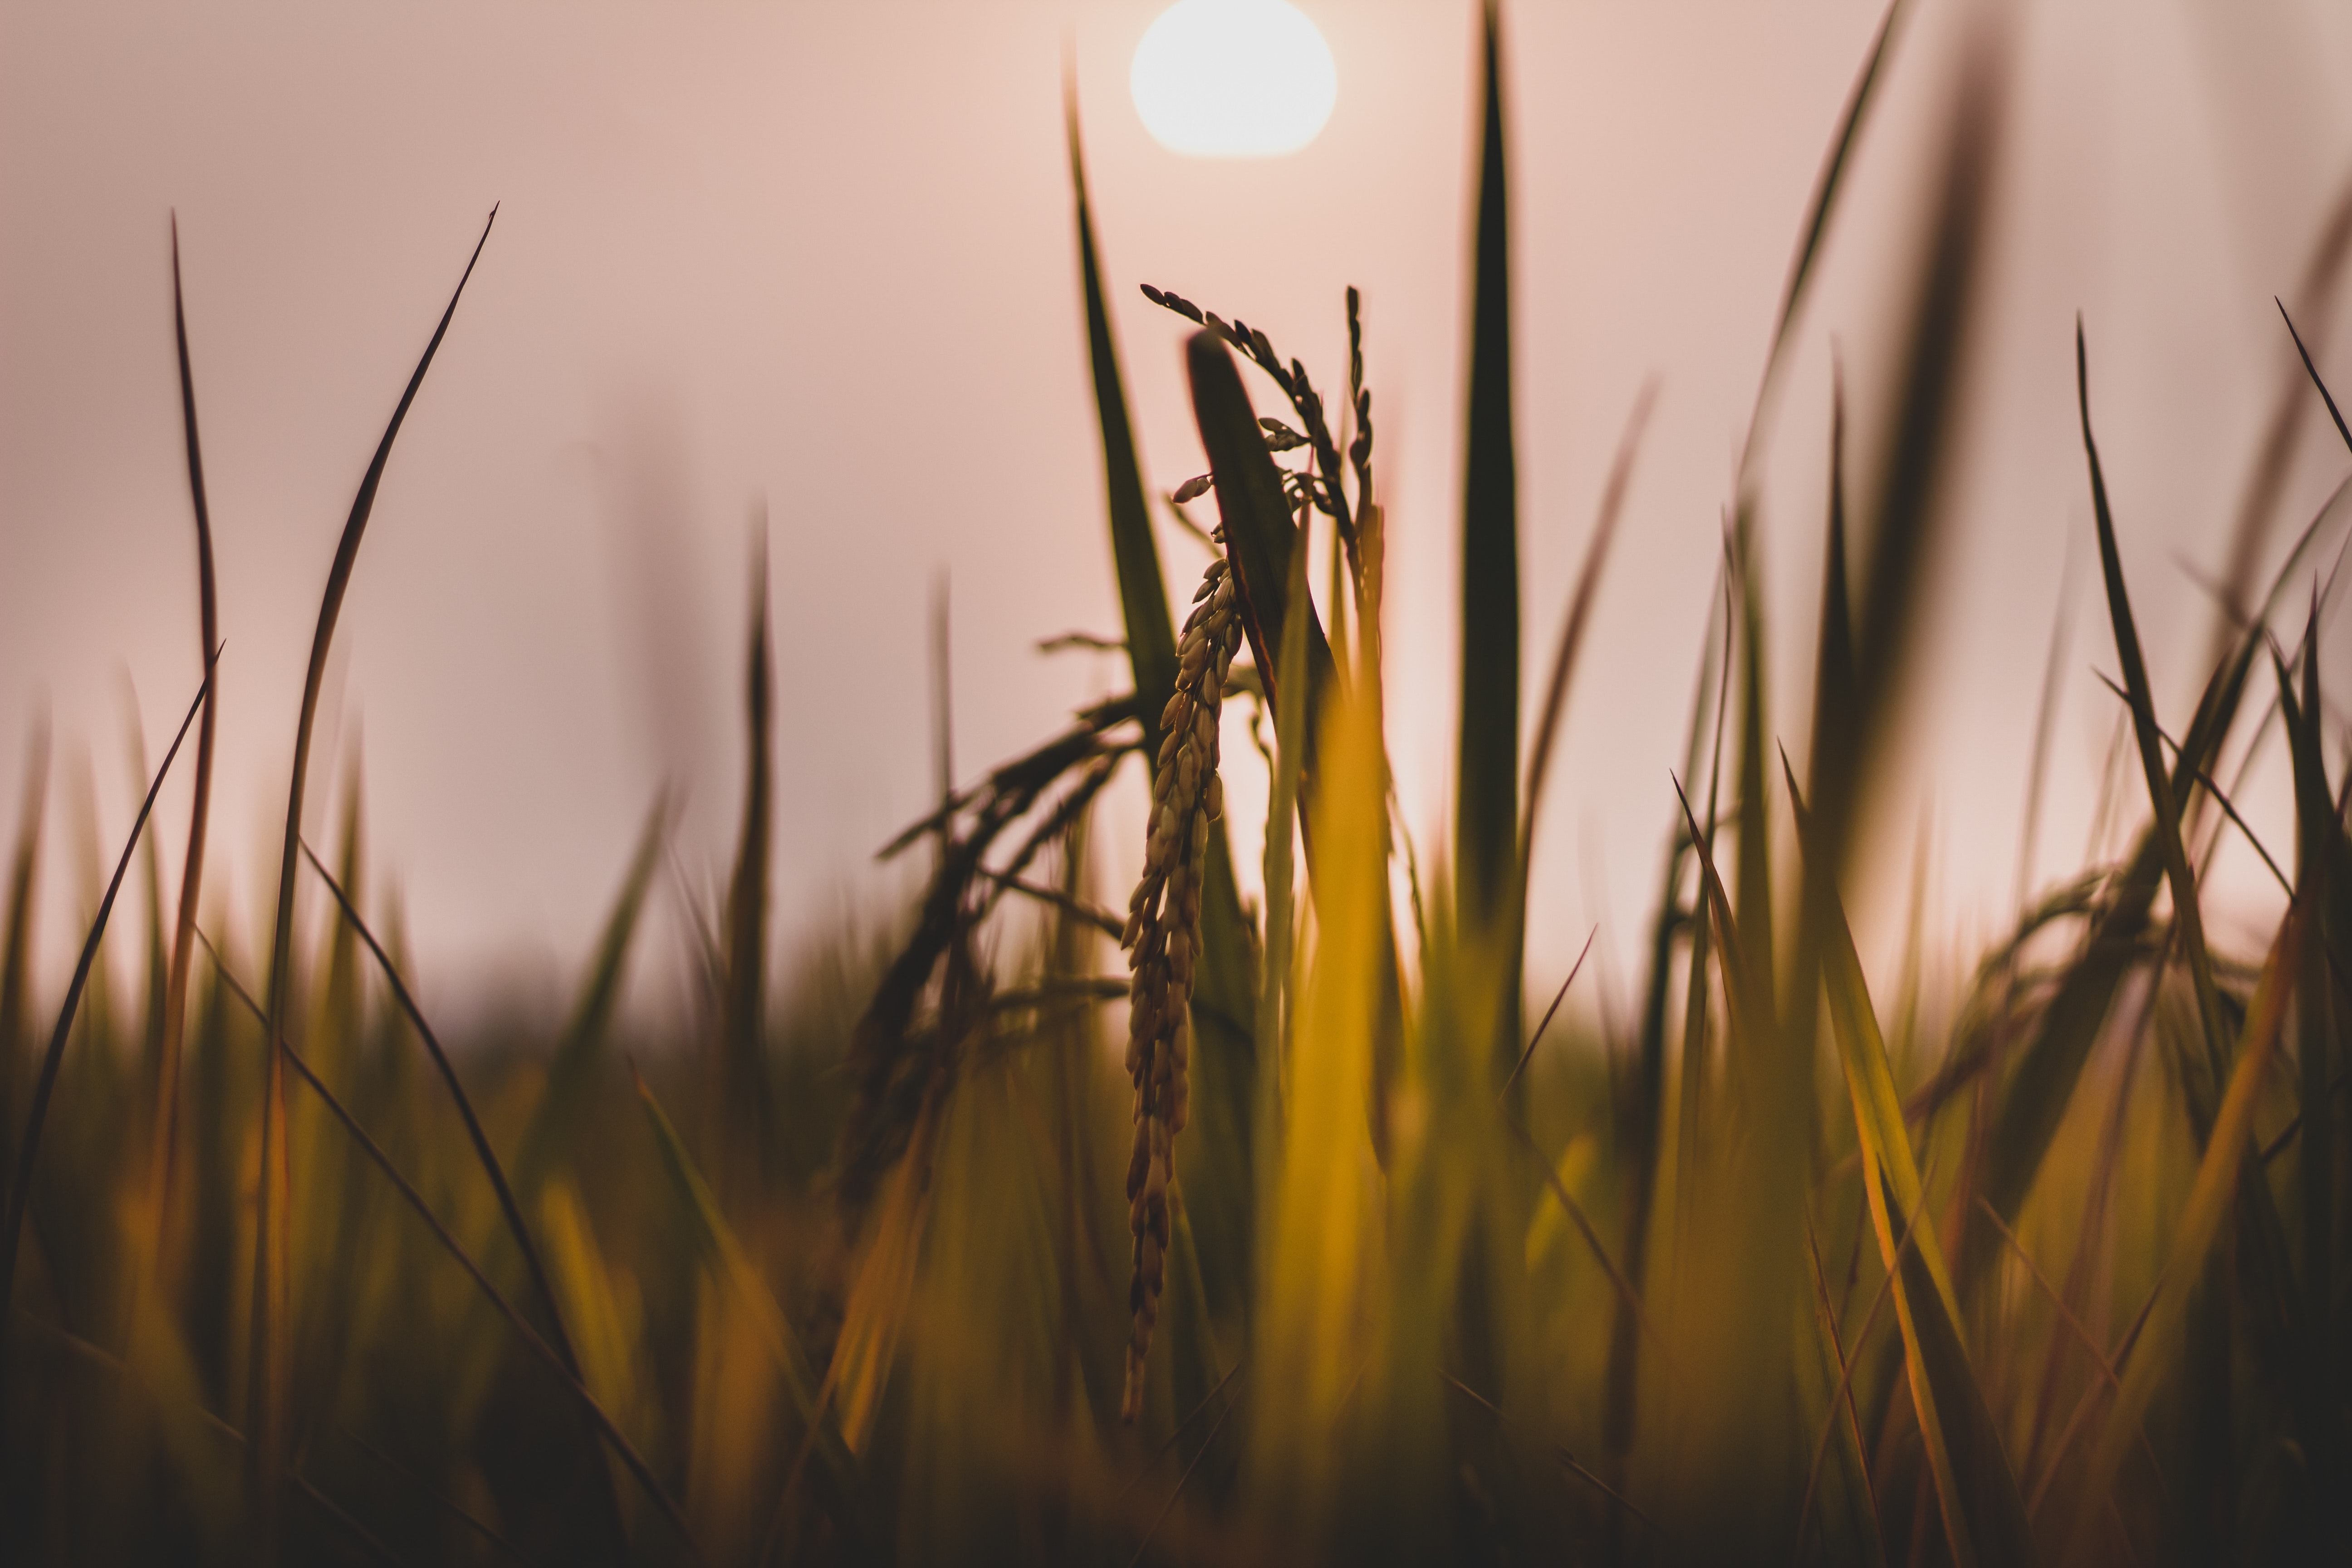
water, sky, grass, atmospheric phenomenon, yellow, morning, grass family, plant, sunlight, sunrise, evening, sunset, close up, atmosphere, wildlife, phragmites, plant stem, calm, photography, grassland, field, prairie, dusk, sun, dawn, meadow, reflection, macro photography, twig